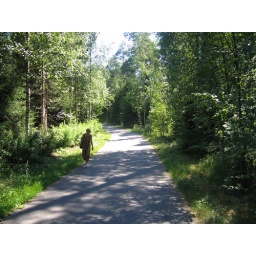
Complete seperated bikeway running near a highway in the suburbs of Helsinki.